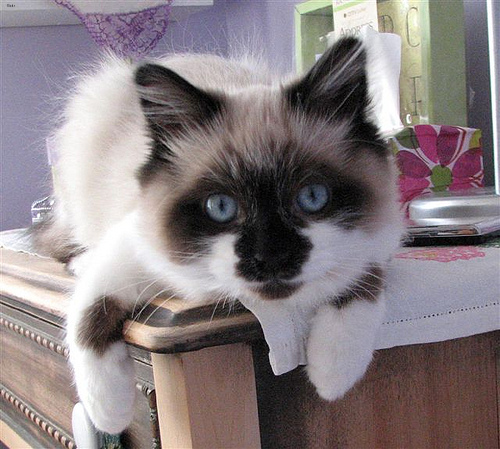
Animal: cat
Breed: ragdoll